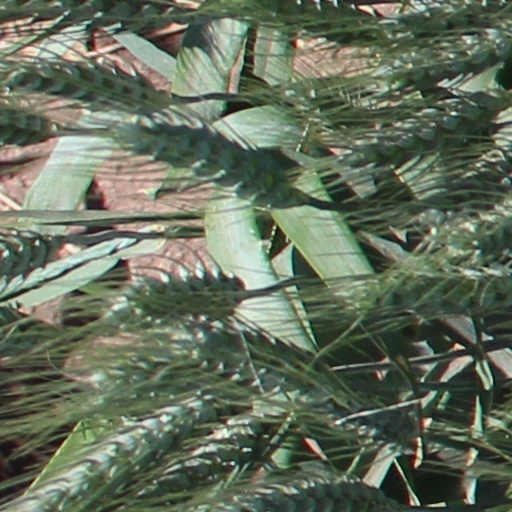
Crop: wheat